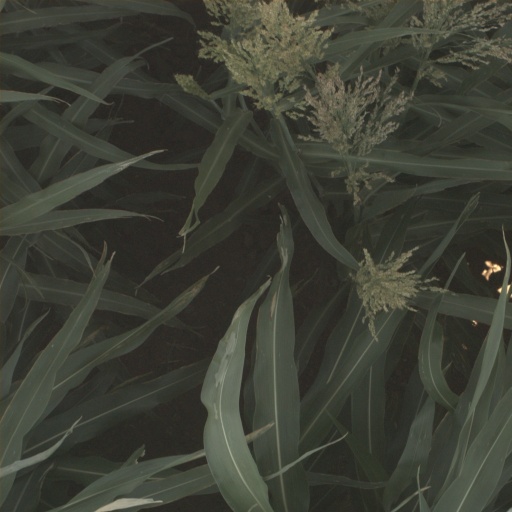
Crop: sorghum